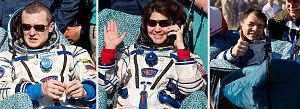
Soyouz TMA-20 est une mission spatiale dont le lancement a eu lieu le 15 décembre 2010 depuis le cosmodrome de Baïkonour. Elle a transporté trois membres d'équipage de l'Expédition 26 vers la station spatiale internationale. Il s'agit du 108ᵉ vol d'un vaisseau Soyouz depuis le premier en 1967.